Flemington, New South Wales

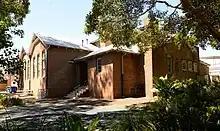
Homebush West Public School

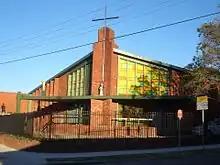
St Dominics Catholic Church

Flemington is divided into five areas by the railway, the A3 arterial road, Parramatta Road and the M4 motorway, each with a distinctive pattern of land use.